Vantaa

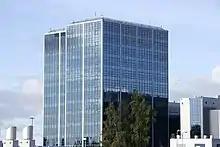
The head office of Finavia at the Helsinki Airport.

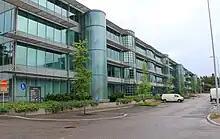
The head office of Pöyry in Martinlaakso.

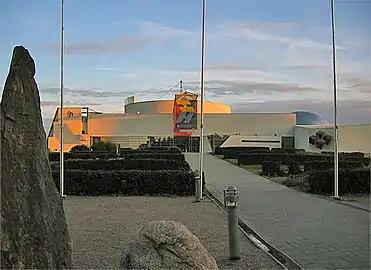
Science centre Heureka

Because of good traffic connections, Vantaa has a large amount of food, HVAC and machinery industry as well as businesses. There are industrial areas along the Ring III beltway, particularly near the airport and in the neighbouring districts of Viinikkala, Veromies, Pakkala and Koivuhaka as well as in Hakkila, connected to the main railway line by a branch terminal line. The Aviapolis area has developed around the airport, containing many businesses in logistics and high technology. In 2000 74.6% of the jobs in the city were in services, 23.8% in refinery and only 0.5% in agriculture. In 2001 the rate of self-sufficiency in jobs in Vantaa had risen to 97.1%. In the 2000s the number of jobs in Vantaa had grown by about 15%.